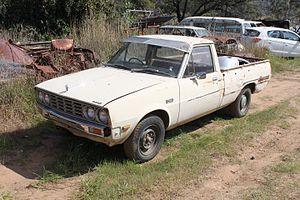
"Les véhicules construits par l'entreprise Chrysler sont des modèles portant le nom de ""Chrysler"", plutôt que l'une de leurs filiales. La plupart des Chryslers ont été des voitures de luxe, hormis en 1970 pour les modèles Européens qui ont été développés par les divisions Simca et Rootes.